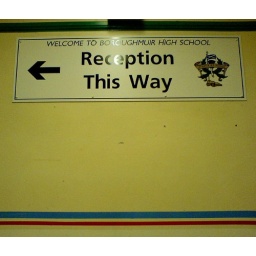
The reception sign in Boroughmuir High School where I have my guitar class